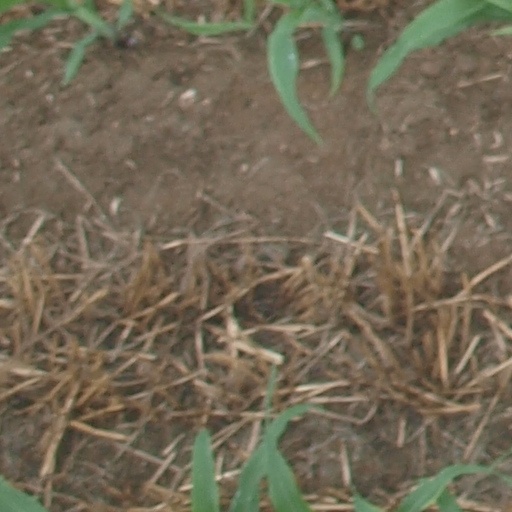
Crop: maize; corn